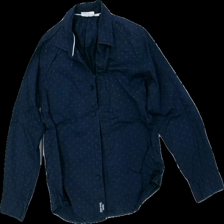
View: front
Type: Shirt
Category: Children
Brand: Kappahl
Colors: Blue, White
Material: 100% cott
Pattern: Dots
Cut: Regular
Size: 128
Season: All
Price range: <50
Recommended usage: Reuse
Comment: lite urtvättad